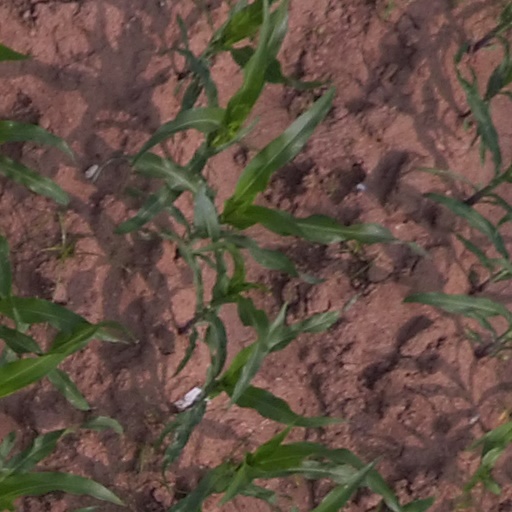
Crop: maize; corn